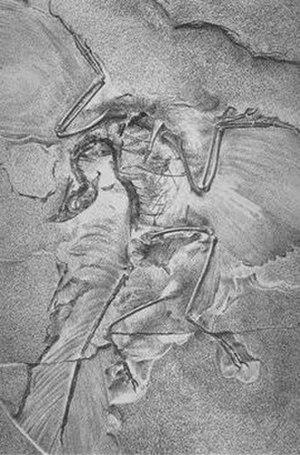
Les Dinosauria, plus communément appelés dinosaures, forment un super-ordre ainsi qu'un clade extrêmement diversifié de sauropsides de la sous-classe des diapsides. Ce sont des archosaures ovipares, ayant en commun une posture érigée et partageant un certain nombre de synapomorphies telles que la présence d'une crête deltopectorale allongée au niveau de l'humérus et un acetabulum perforant le bassin. Présents dès le milieu du Ladinien, il y a environ 240 Ma, la branche non avienne des dinosaures disparait entièrement lors de l'extinction Crétacé-Paléogène il y a 66 Ma. Les oiseaux, la branche avienne des dinosaures, a émergé de petits dinosaures théropodes du Jurassique supérieur. Ainsi la survie des oiseaux à cette extinction, leur diversification considérable durant le Cénozoïque, en fait le seul groupe vivant actuel de dinosaures.